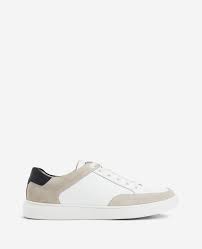
Label: Sneaker